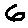
Label: 6